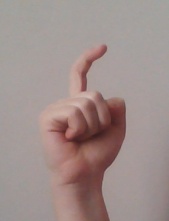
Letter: ra